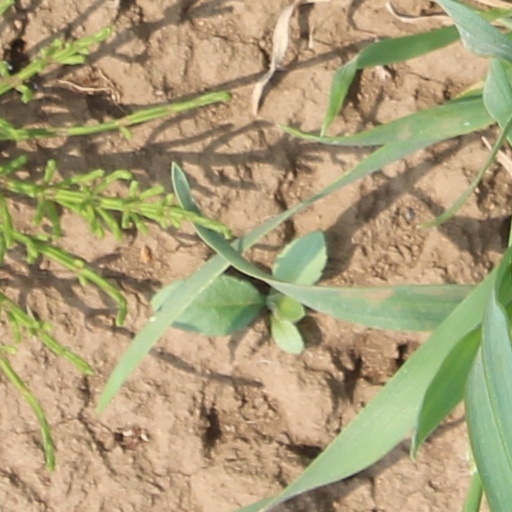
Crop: wheat